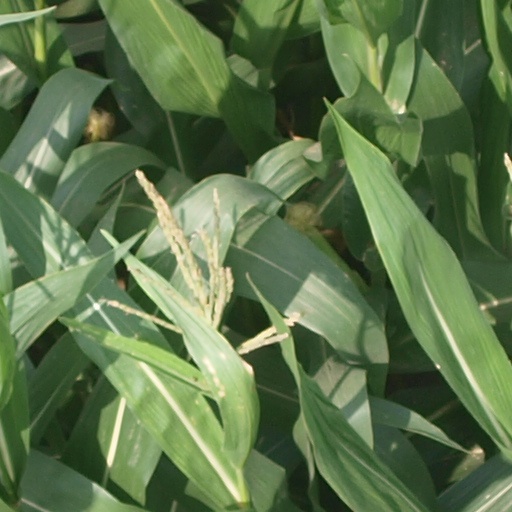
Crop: maize; corn